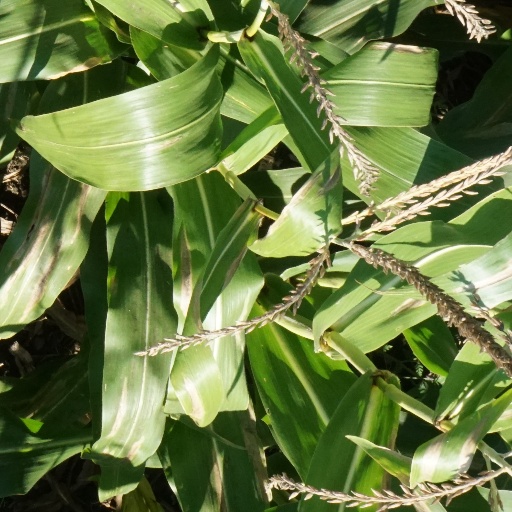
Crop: maize; corn